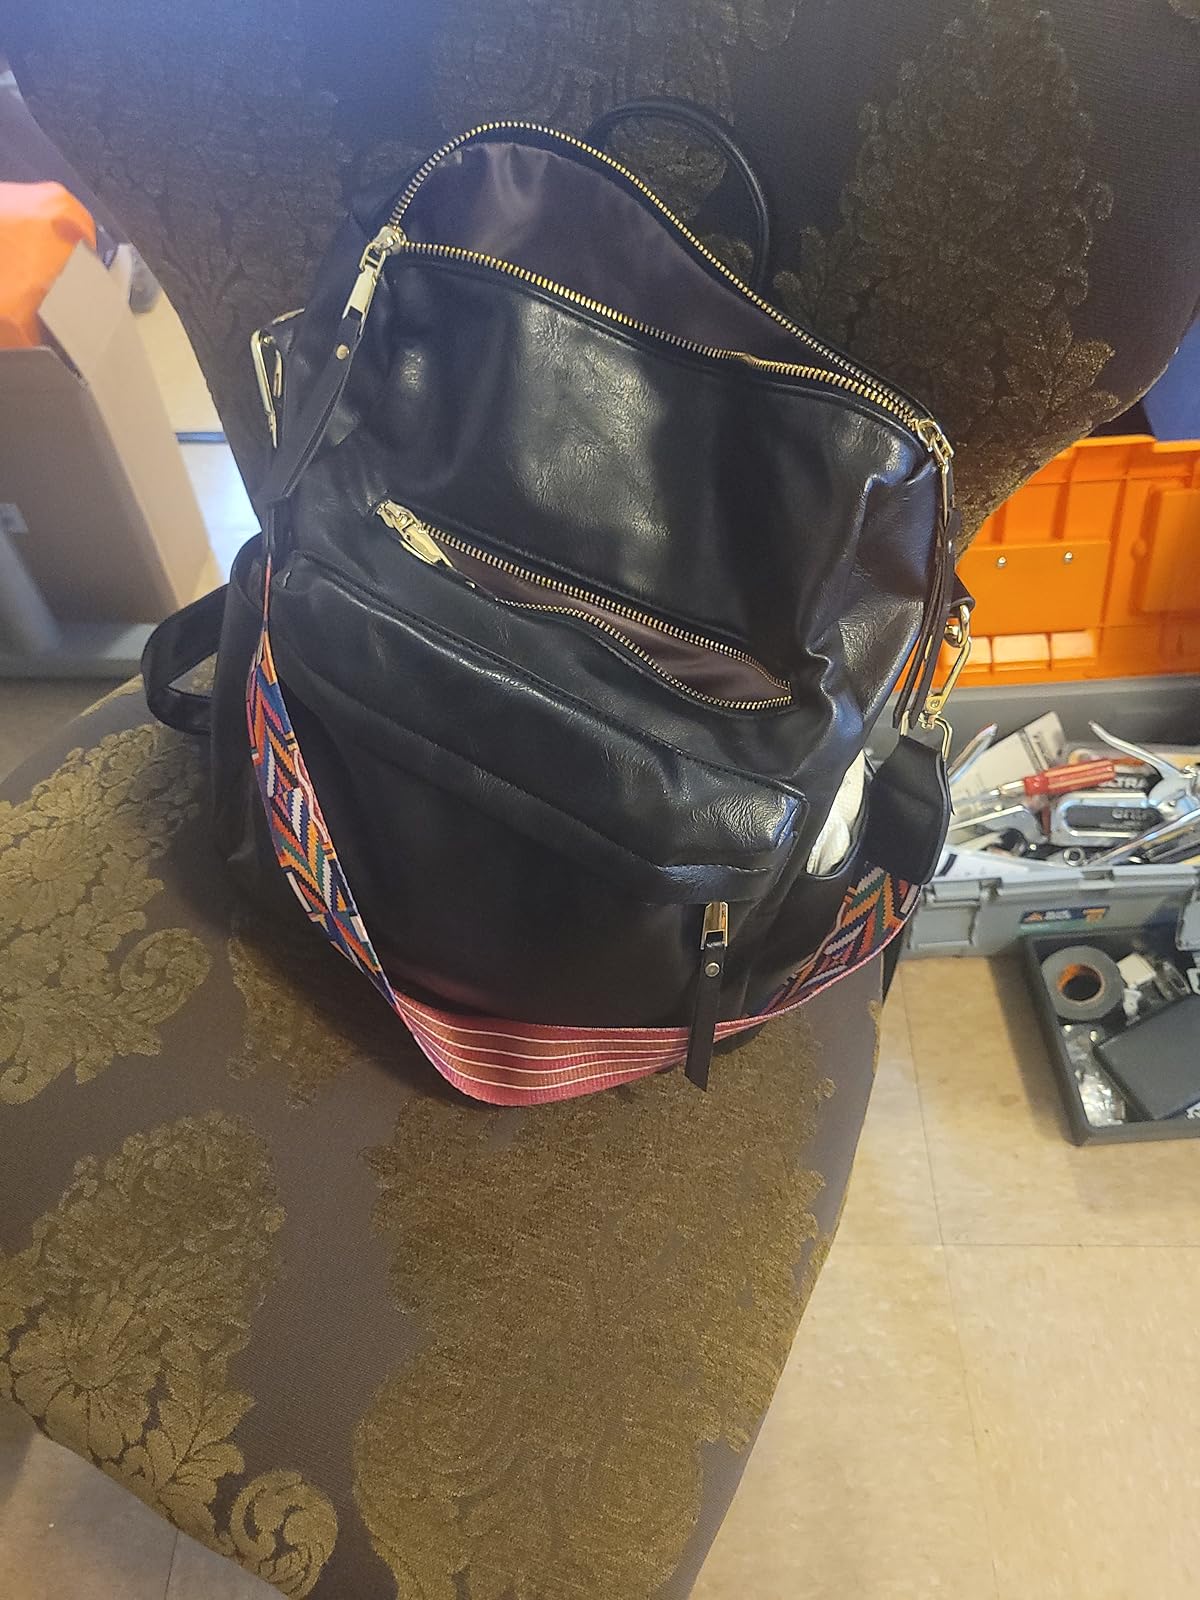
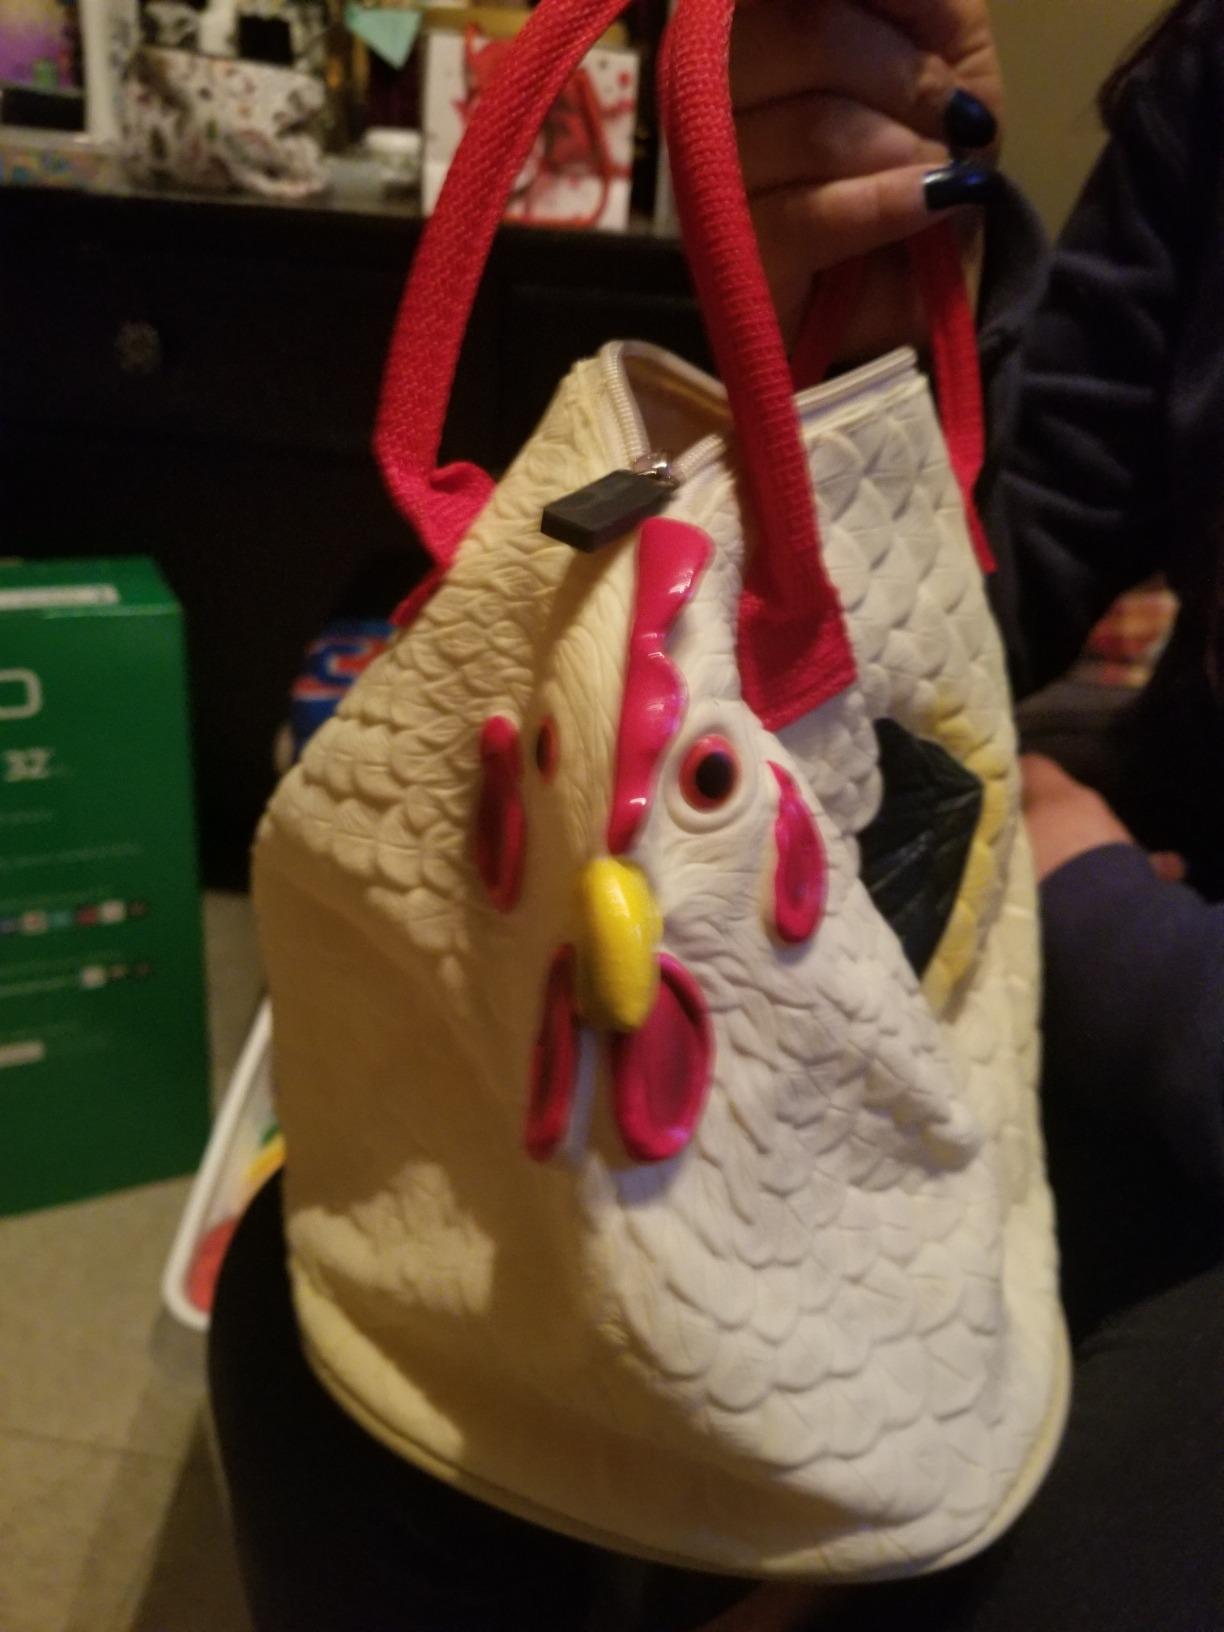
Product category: accessories_handbag
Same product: no